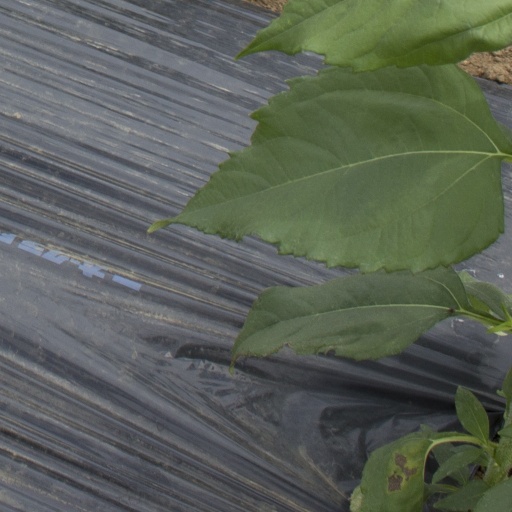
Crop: Jerusalem artichoke